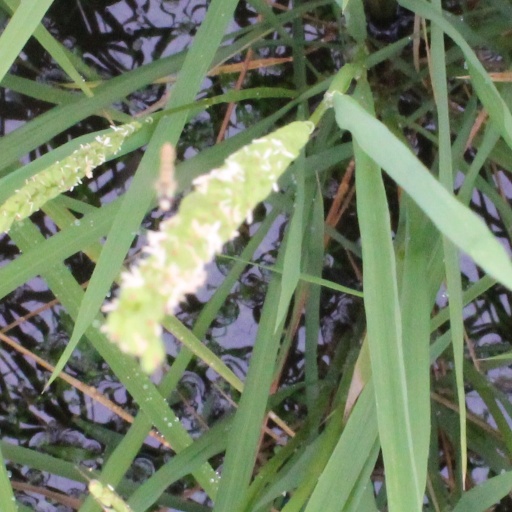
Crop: rice